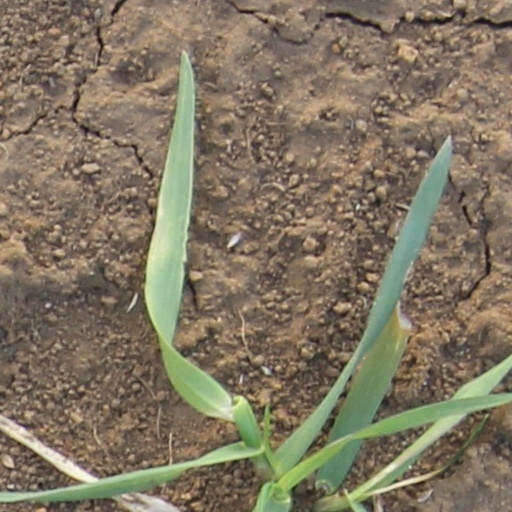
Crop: wheat